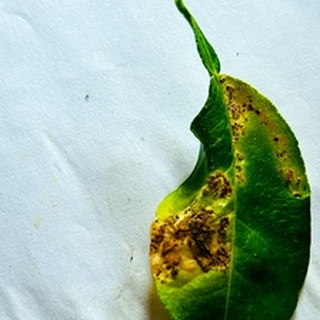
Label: lemon_citrus_canker